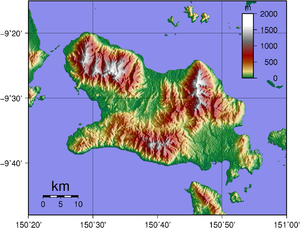
Fergusson est une île de la province de Baie Milne en Papouasie-Nouvelle-Guinée.